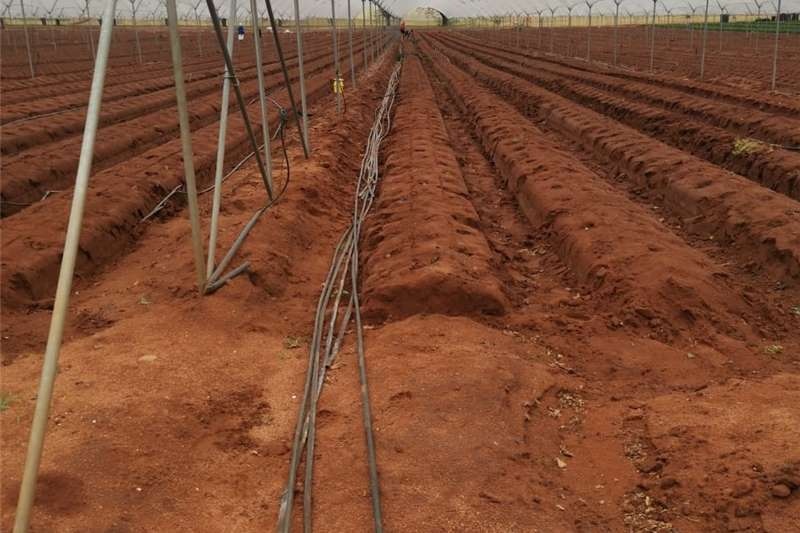
Siku hizi kuna njia kadha wa kadha za kusaidia wakulima kuweza kulima. Njia hii hapa ni njia ya kuweka maji kwenye shambani. Hii njia  inasaidia sana kwani si lazima mkulima ategeme mvua kumsaidia kulisha mimea yake maji. Pia inasaidia kufanya kazi ya kumwagilia mimea maji iwe rahisi.